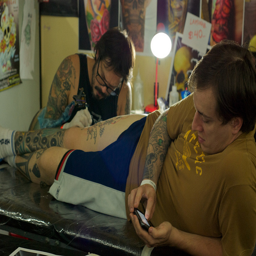
A man looking at his phone while getting a tattoo.
Man using cell phone while artist makes tattoo on right leg.
A man is on a smartphone as he gets a tattoo.
A man texts on his phone while getting a new tattoo.
a person getting tattooed and using his cell phone